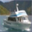
Label: ship